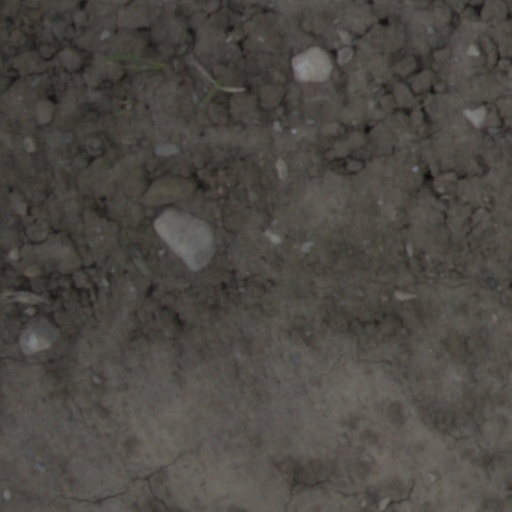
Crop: wheat